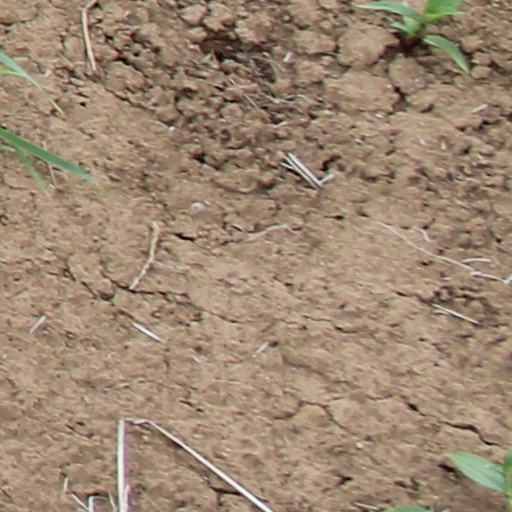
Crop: wheat